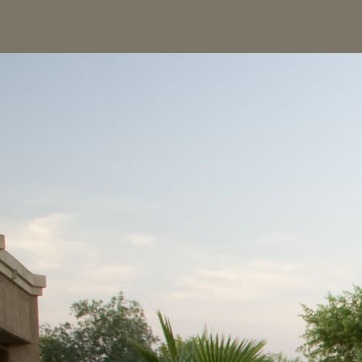
Material: sky